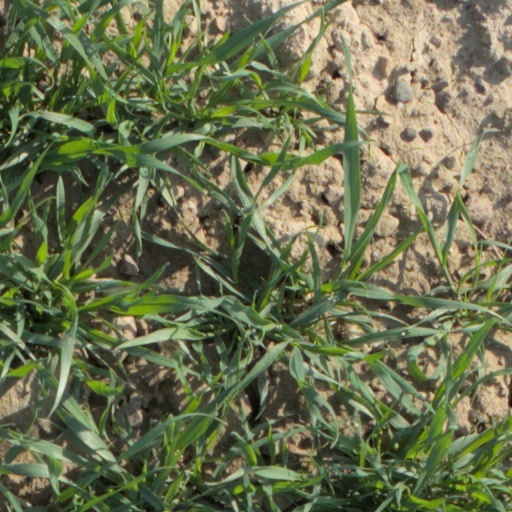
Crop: wheat